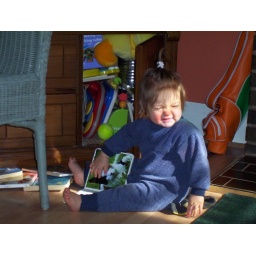
gracie plays by the sun coming through stained glass window